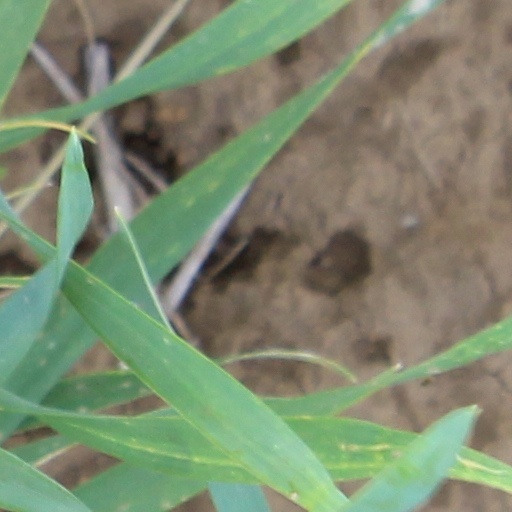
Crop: wheat